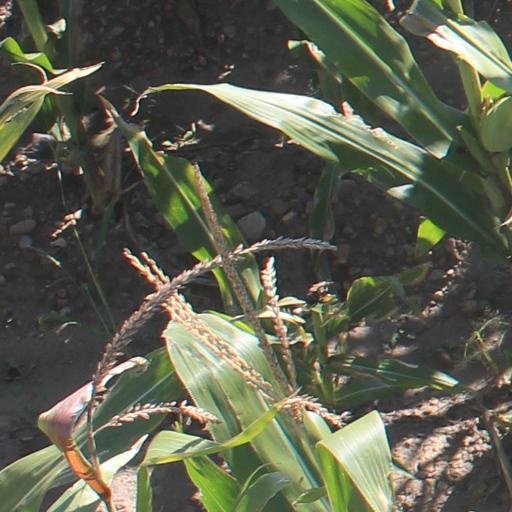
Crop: maize; corn